John William Draper

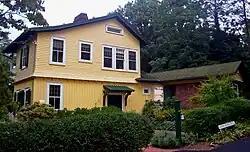
The Draper House (Henry Draper Observatory).

He died on January 4, 1882, at his home in Hastings-on-Hudson, New York, at the age of 70. The funeral was held at St Mark's Church in-the-Bowery in New York City. He was buried in Green-Wood Cemetery, Brooklyn, New York.